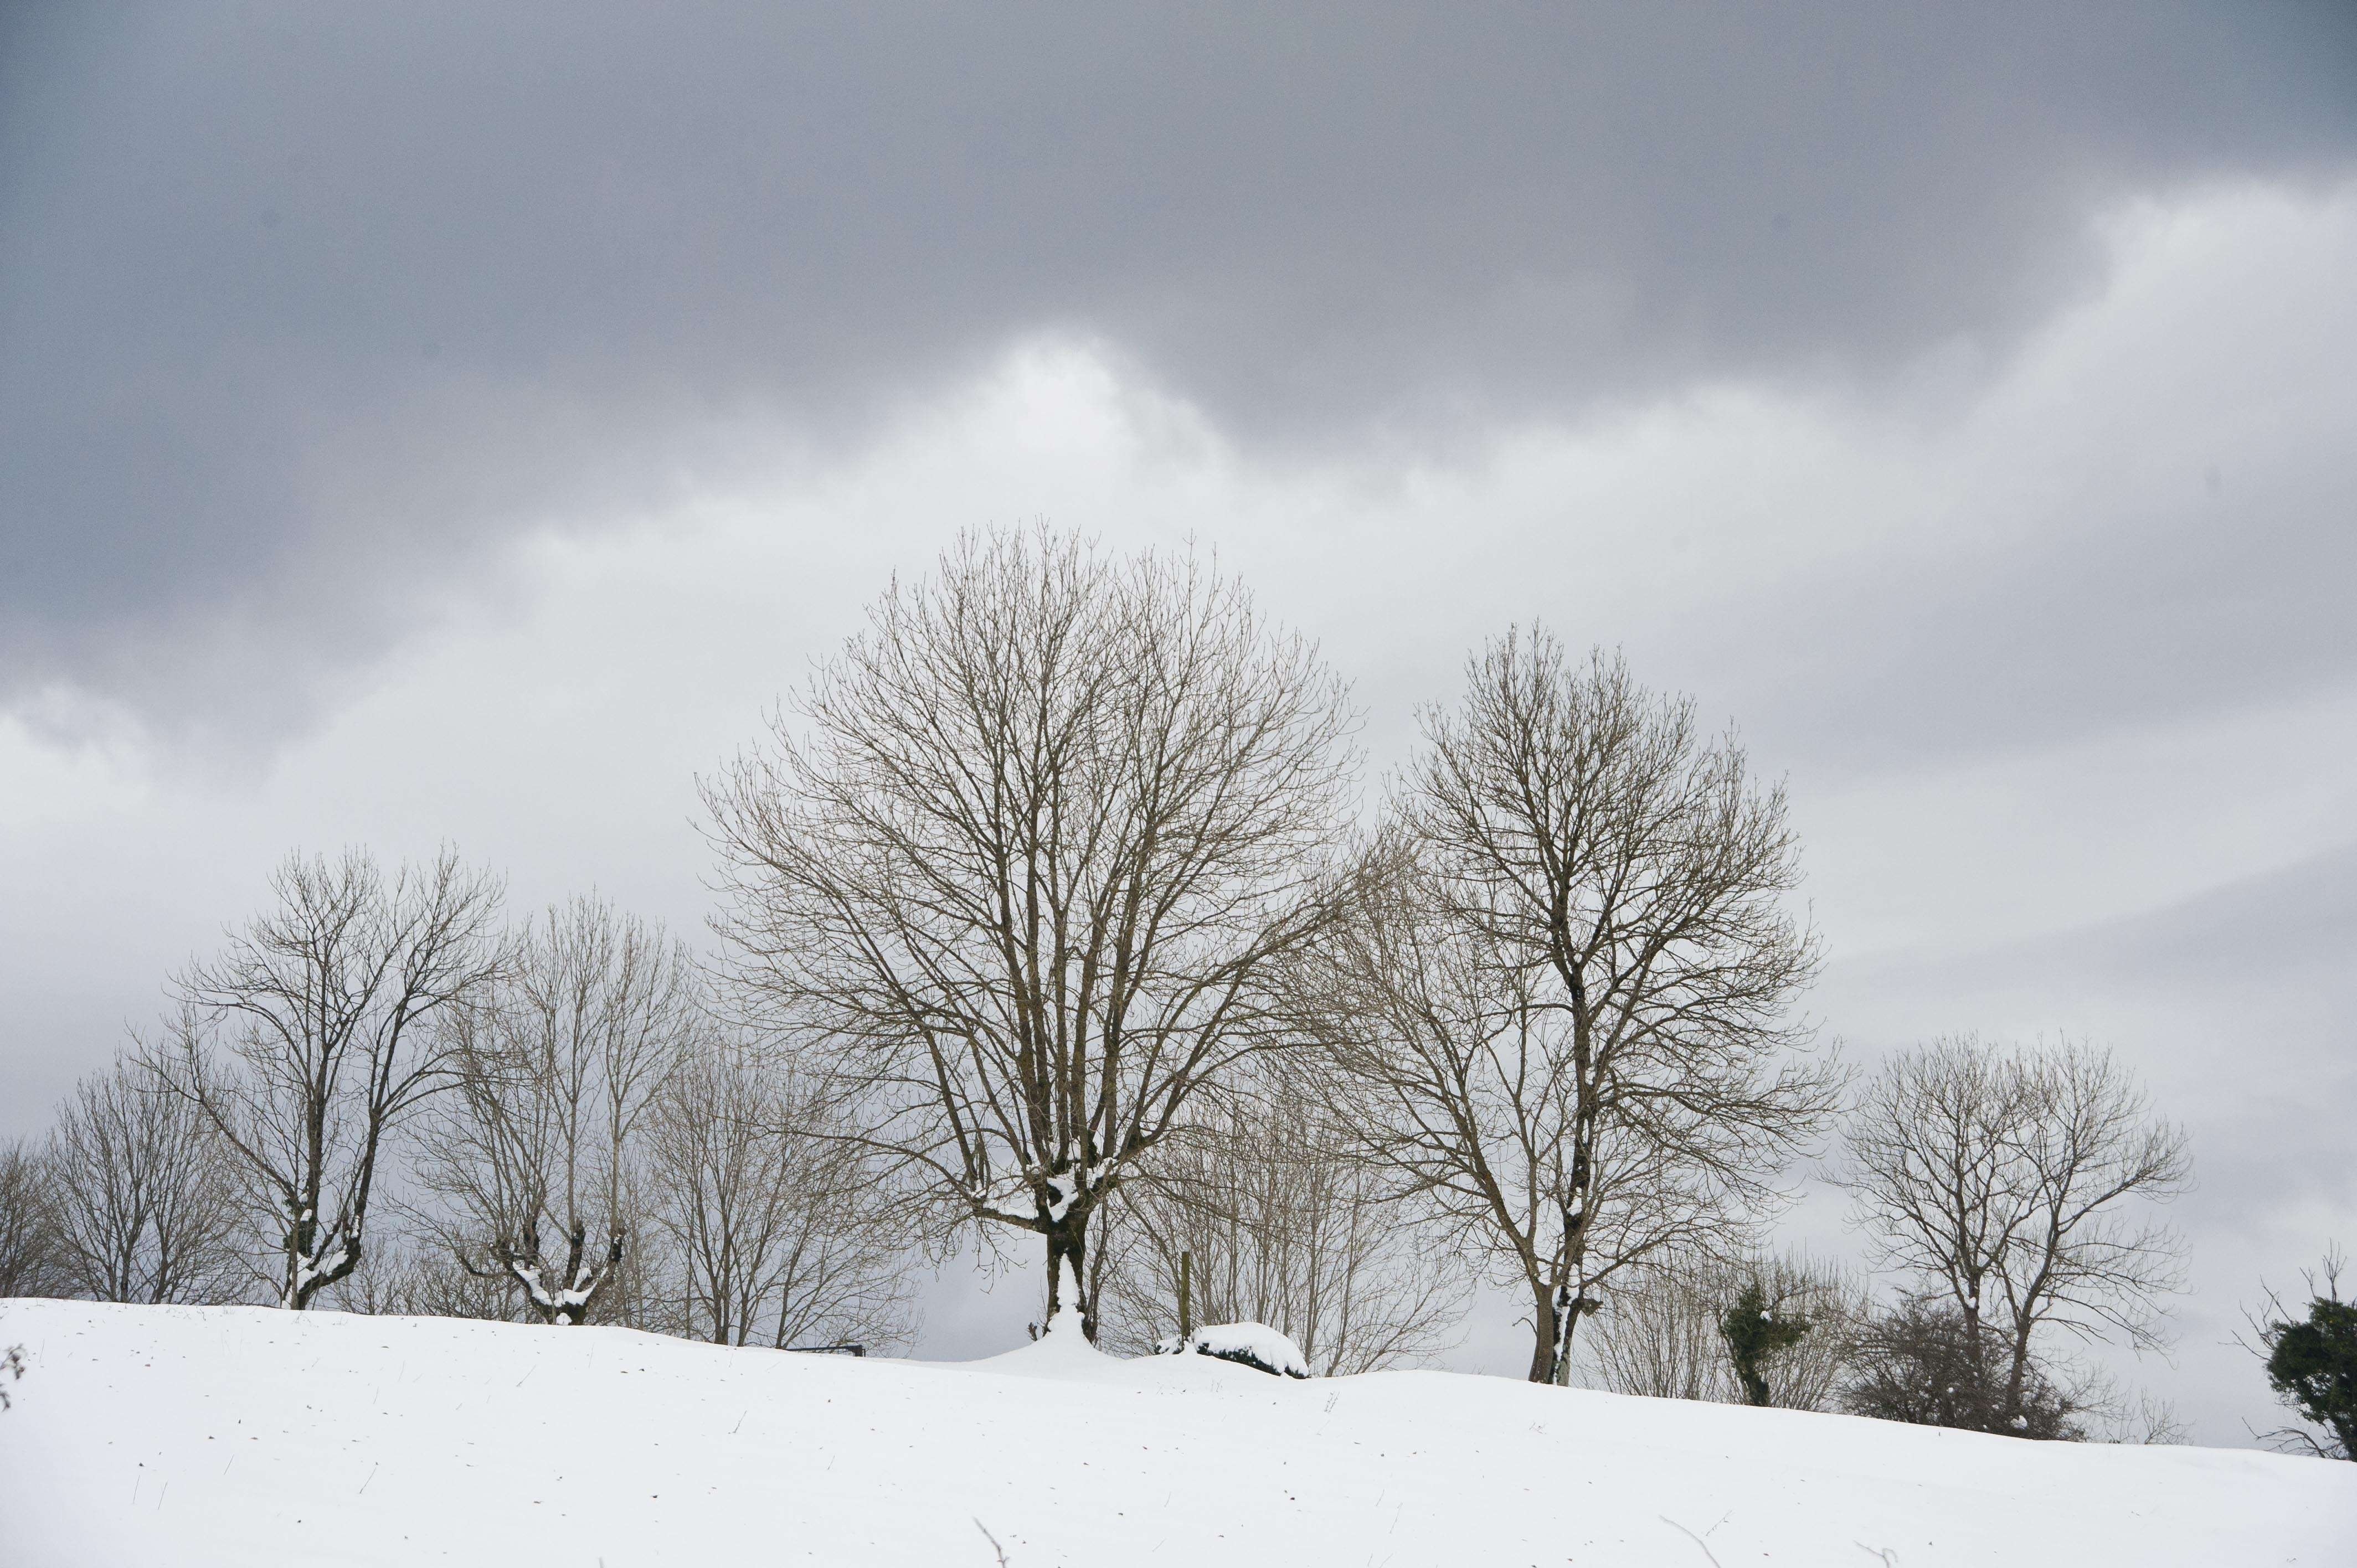
tree, nature, snow, winter, cloud, white, frost, weather, season, trees, blizzard, freezing, atmospheric phenomenon, woody plant